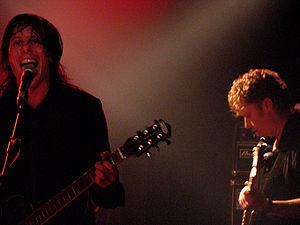
The Posies est un groupe de power pop américain formé en 1987 à Bellingham, dans l'État de Washington par Jon Auer et Ken Stringfellow.